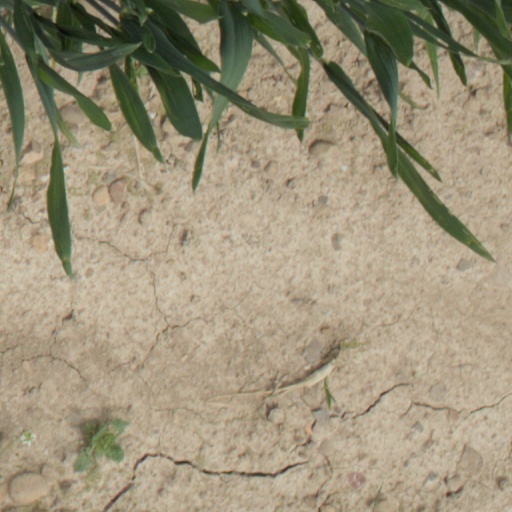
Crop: wheat